Pastoralism

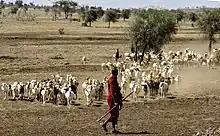
Maasai herder with his livestock in Kenya

There is a variation in genetic makeup of the farm animals driven mainly by natural and human based selection. For example, pastoralists in large parts of Sub Saharan Africa are preferring livestock breeds which are adapted to their environment and able to tolerate drought and diseases. However, in other animal production systems these breeds are discouraged and more productive exotic ones are favored. This situation could not be left unaddressed due to the changes in market preferences and climate all over the world, which could lead to changes in livestock diseases occurrence and decline forage quality and availability. Hence pastoralists can maintain farm animal genetic resources by conserving local livestock breeds. Generally conserving farm animal genetic resources under pastoralism is advantageous in terms of reliability and associated cost.